1969 Formula One season

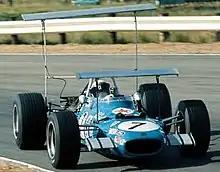
Jackie Stewart driving his Matra with the pre-ban wing design

During practice for the South African Grand Prix, reigning champion Graham Hill broke the pedal operating the wings, while the wings themselves broke on the cars of his Lotus teammates Jochen Rindt and Mario Andretti. The American driver had noticed that, when going through a fast corner, the wing leant sideways so far that it touched the rear tyre and twisted the struts. Three-time World Champion Jack Brabham qualified on pole position in the car bearing his name, ahead of Rindt and champion Denny Hulme. With Matra driver Jackie Stewart and Ferrari driver Chris Amon starting behind them, five different teams occupied the first two rows. At the start, Stewart got up to second behind Brabham, overtook the Australian before the end of the first lap, and then broke the lap record while still heavy on fuel. Brabham's rear wing collapsed on lap 5 and had both wings cut off in the pits. This allowed him to reach on the straight but made the car very unstable in the corners, and he decided to retire. Andretti inherited second place, but then retired with a gearbox failure, and Rindt suffered from a failing fuel pump. Stewart took an unchallenged victory, ahead of Hill and Hulme.